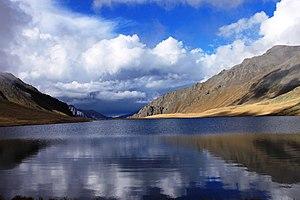
Les aires protégées de Lagodekhi correspondent à deux aires protégées de la région de Kakhétie en Géorgie : la réserve naturelle stricte de Lagodekhi et la réserve naturelle gérée de Lagodekhi qui ont été divisées en 2003. La taille des deux zones combinées est de 24 451 hectares. Les réserves sont situées au nord-est de la Géorgie sur les contreforts du Caucase, près de la frontière de l'Azerbaïdjan et du Daghestan.